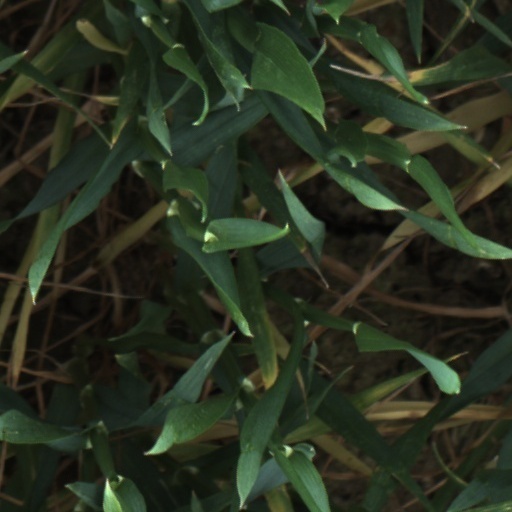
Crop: wheat